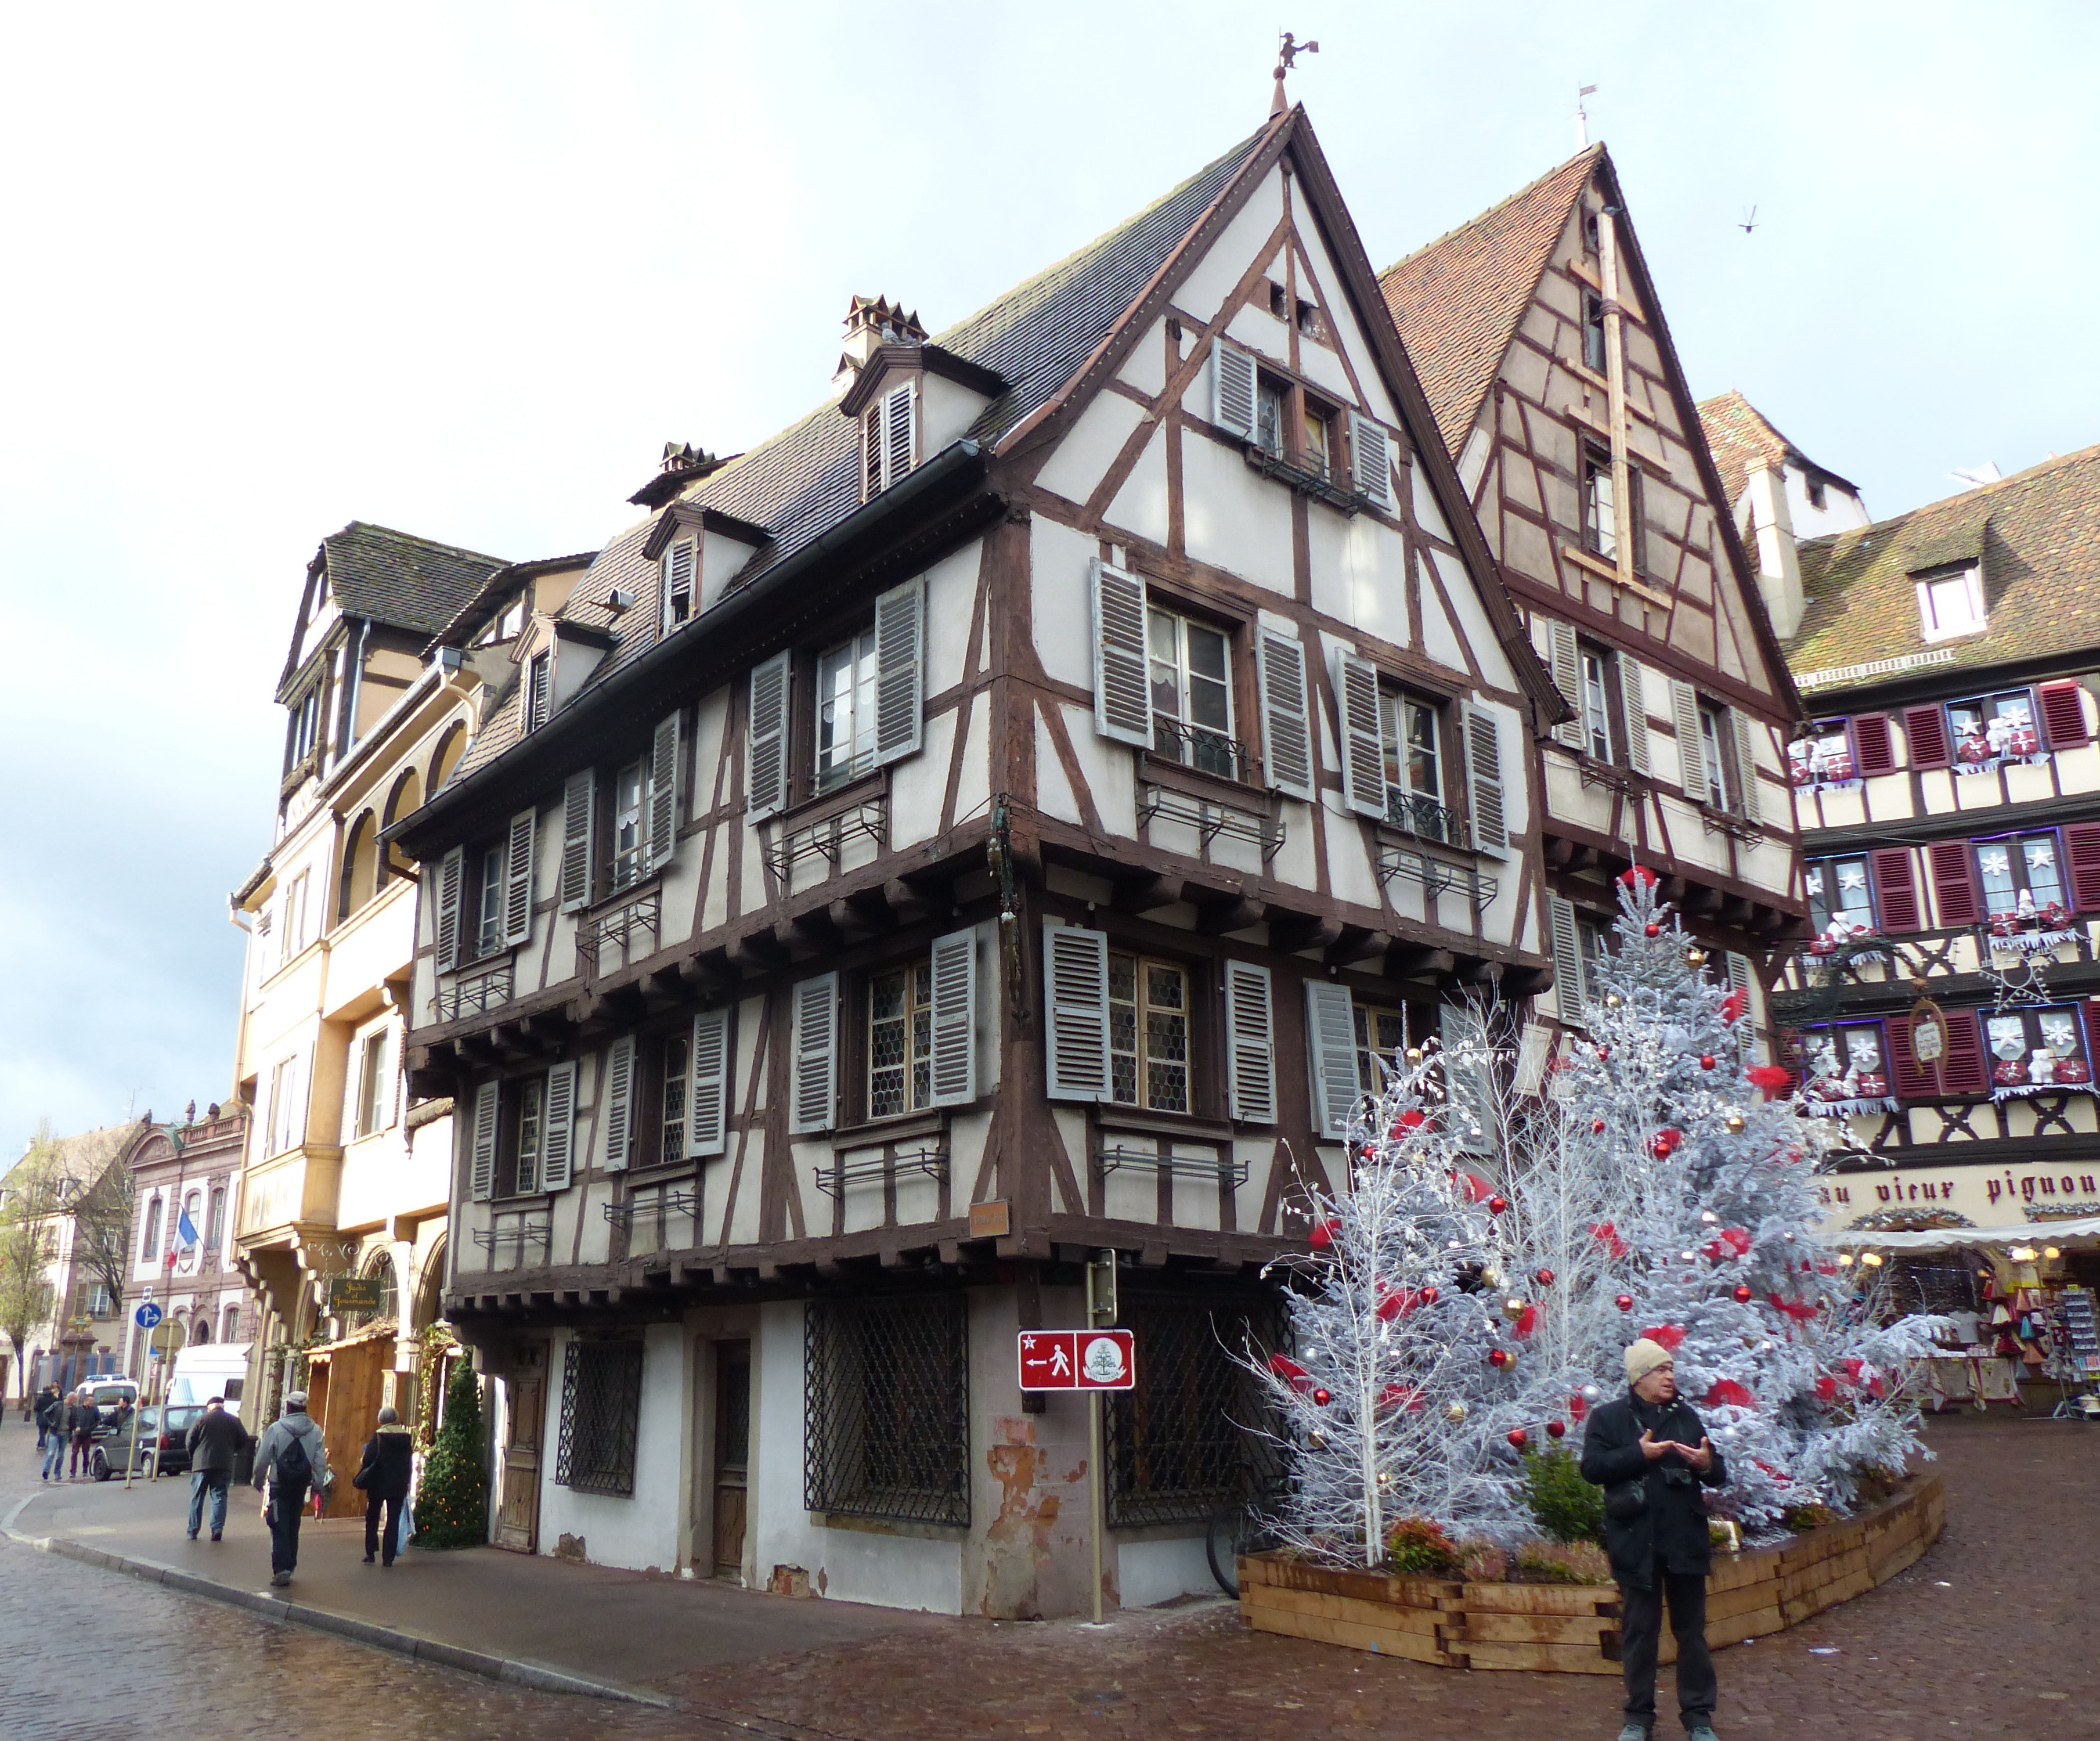
town, facade, old town, christmas market, colmar, neighbourhood, truss, residential area